Taconic State Parkway

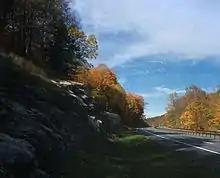
A divided highway going past a rock outcrop in autumn

The Taconic begins at Kensico Circle, just south of Kensico Dam, in the town of North Castle, also the northern terminus of the Bronx River Parkway. The roadway here is a narrow, four-lane expressway. It curves northwest to a traffic light at Cleveland Street in the hamlet of Valhalla. The Valhalla station on Metro-North Railroad's Harlem Line is on the west side, with the downtown area on the east. It is the only densely developed community the road goes through rather than near.